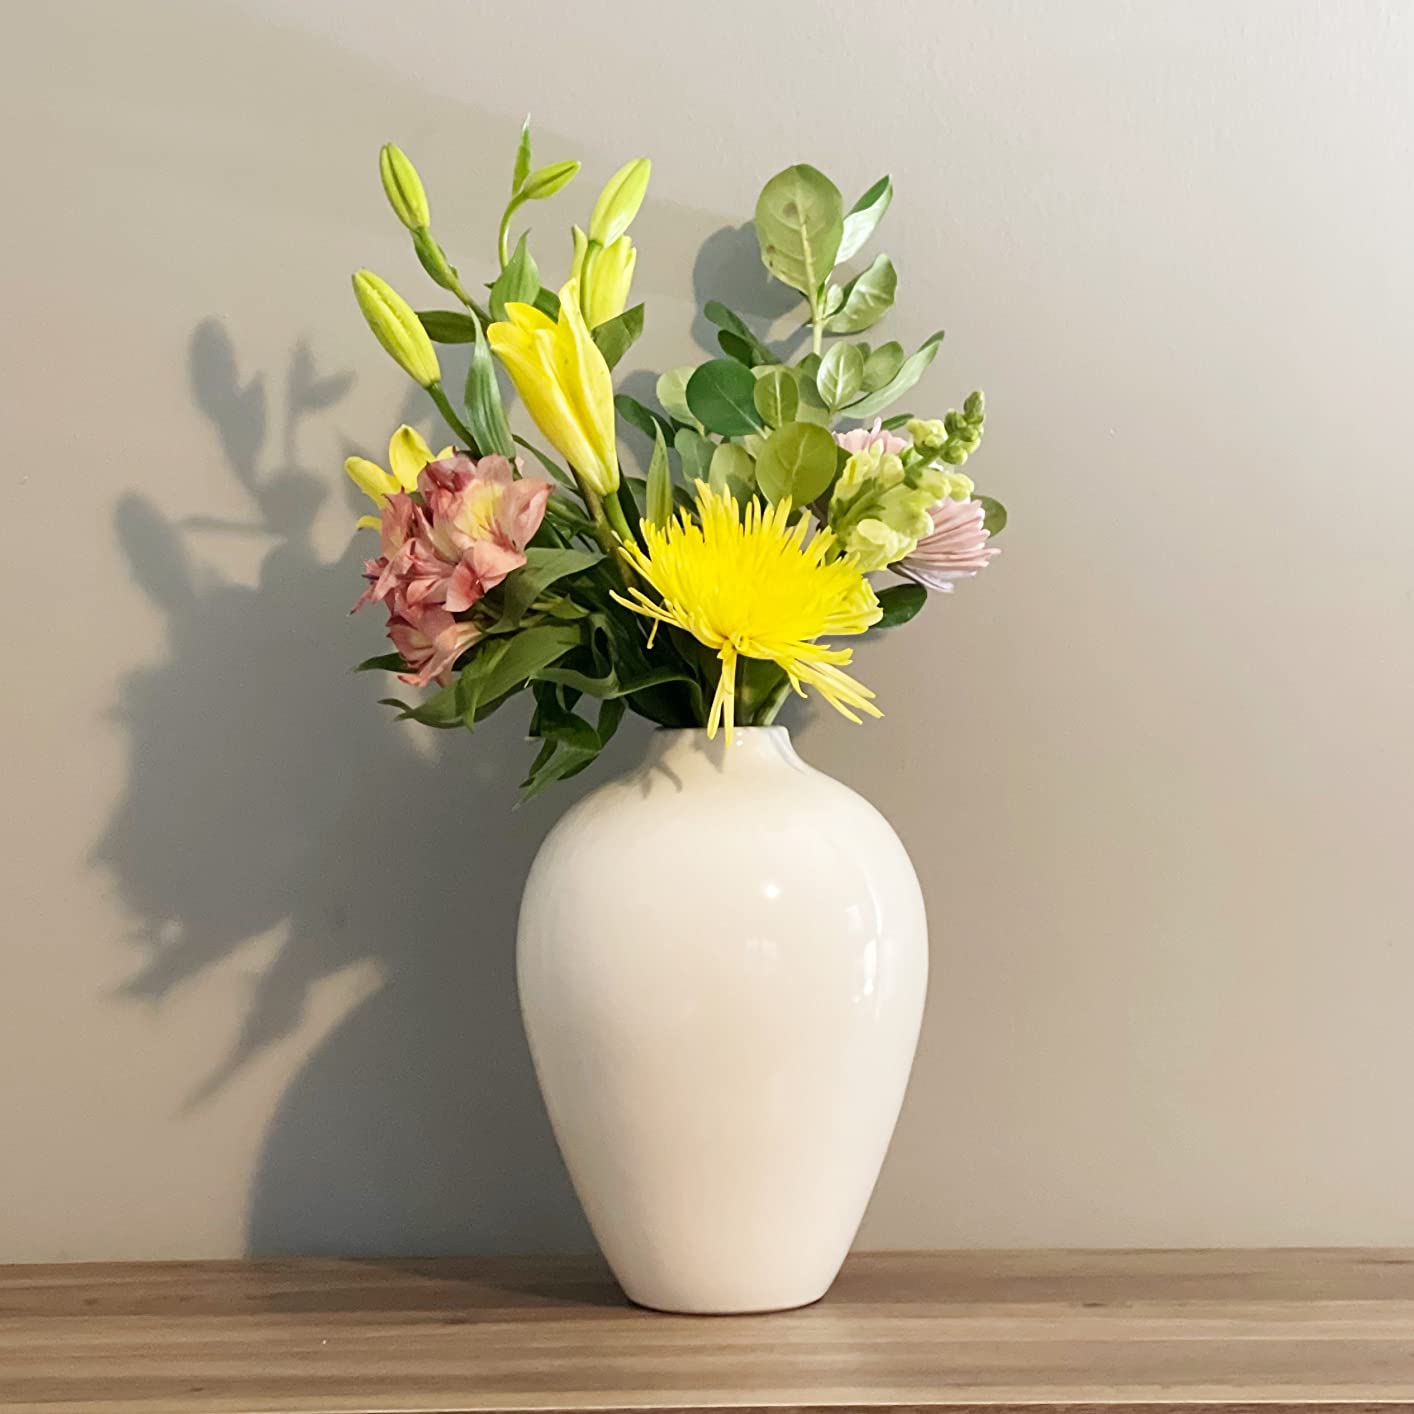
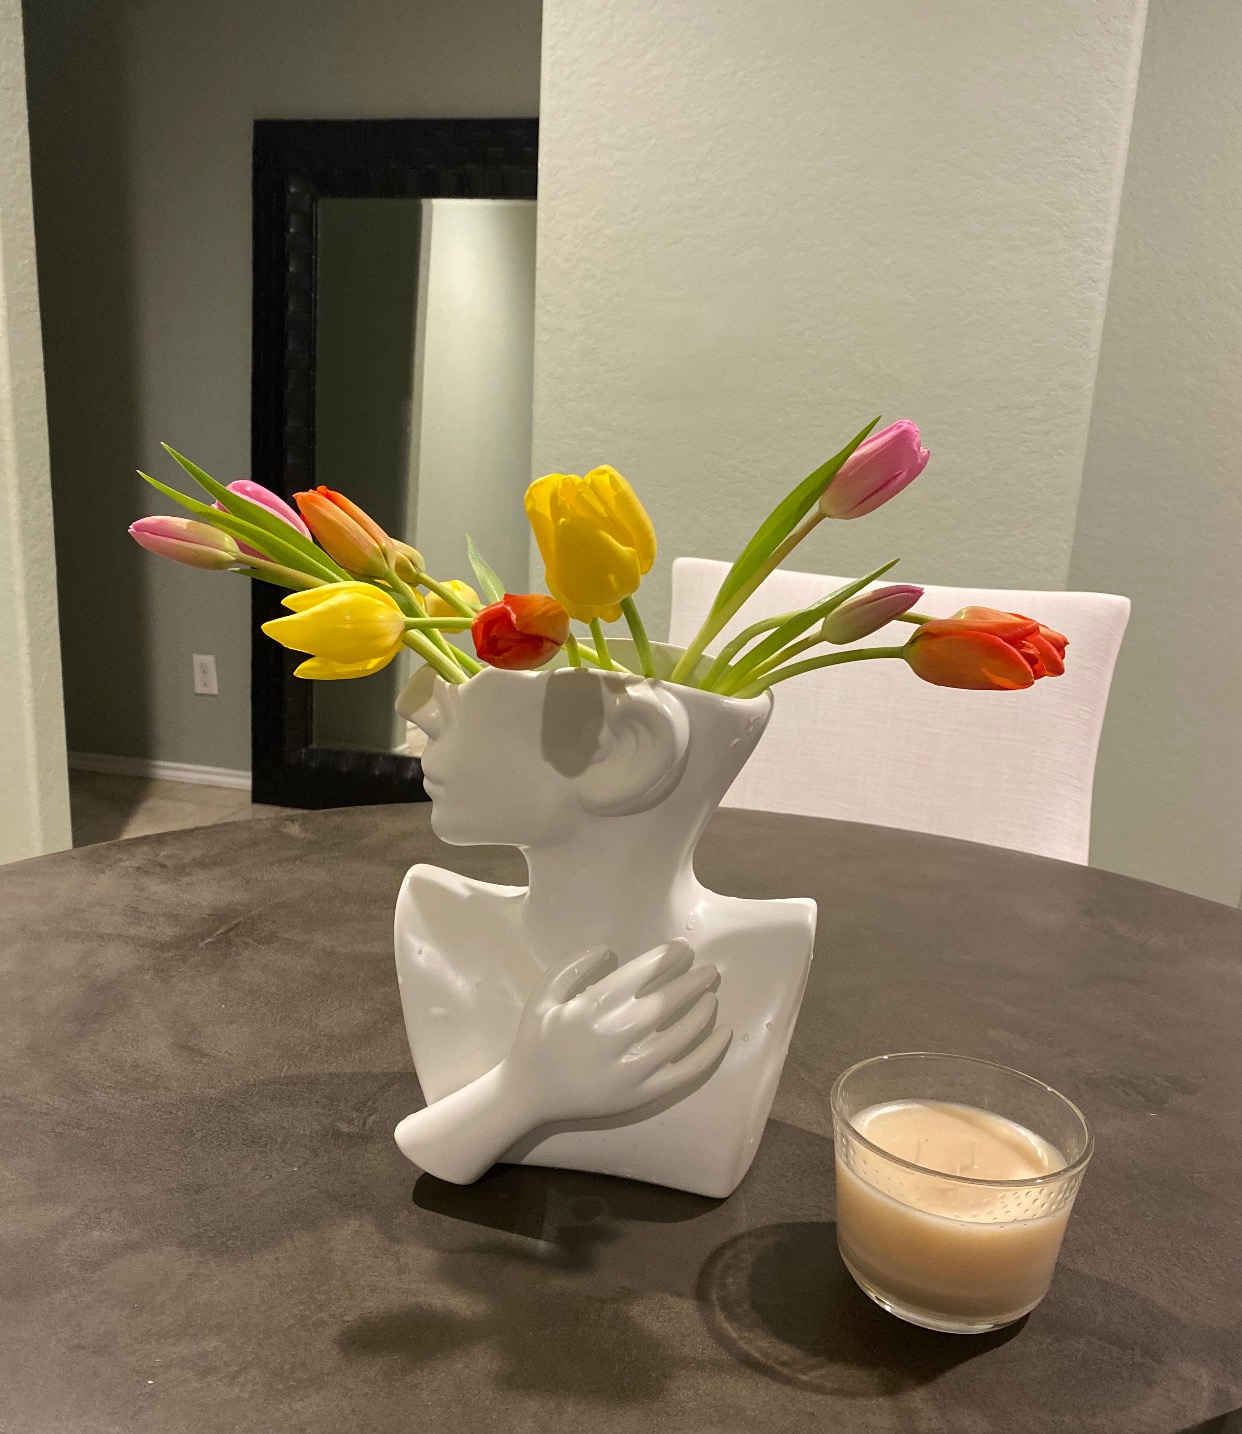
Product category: vase
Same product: no